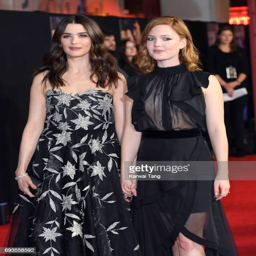
actors attend the world premiere